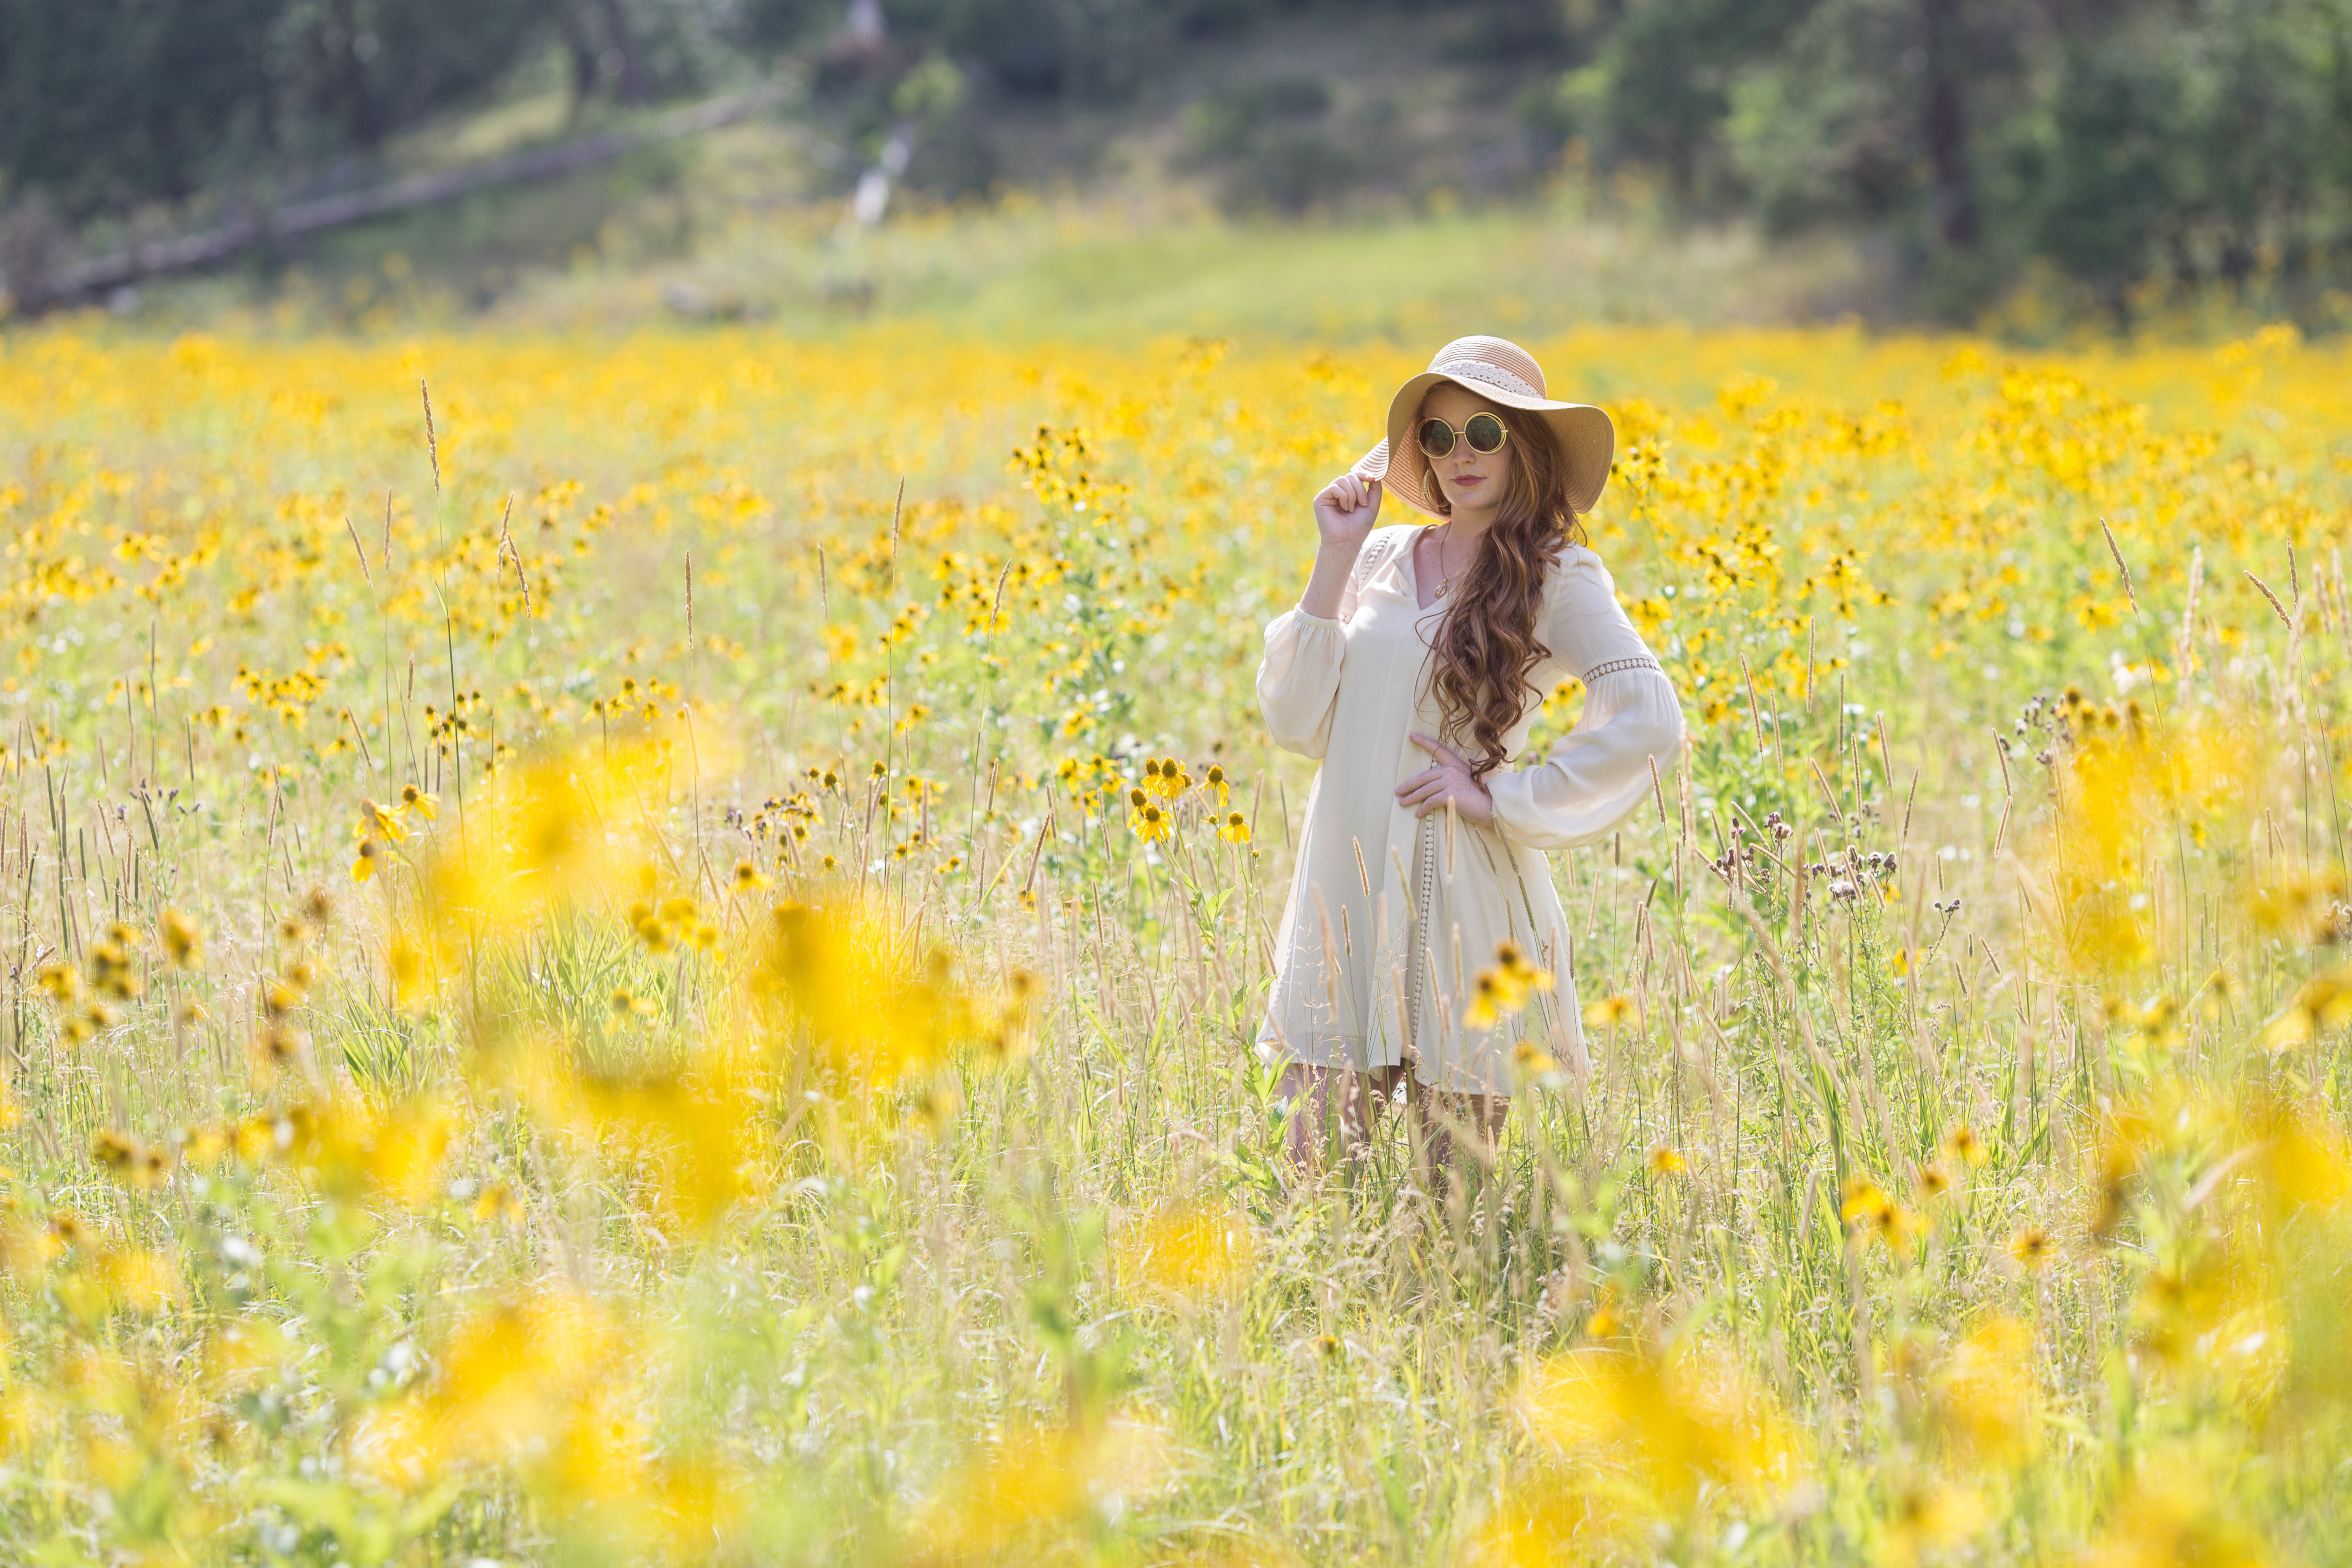
nature, plant, field, meadow, prairie, sunlight, flower, summer, food, produce, vegetable, hat, yellow, agriculture, rapeseed, sunflower, wildflower, flowers, sunny, dress, grassland, petals, glasses, redhead, poppy, canola, brassica, flowering plant, daisy family, grass family, land plant, mustard plant